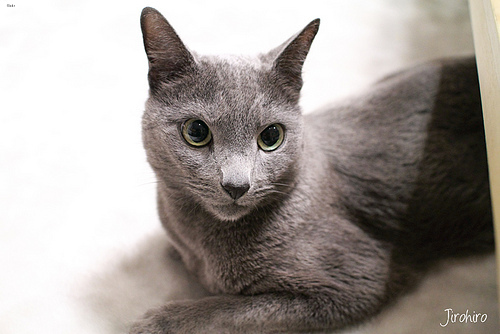
Animal: cat
Breed: Russian Blue